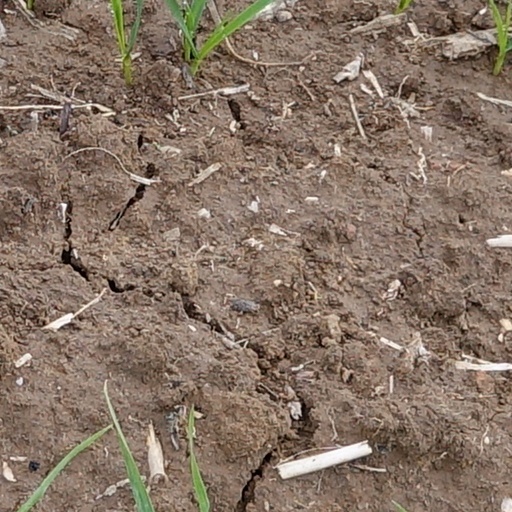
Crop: wheat